Fivel Stewart

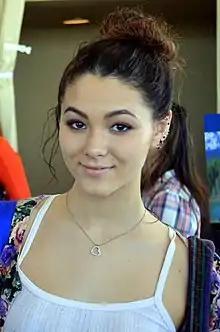
Fivel Stewart in 2012

Trente Heavyn "Fivel" Stewart (born November 4, 1996) is an American actress and singer who first came to attention in her main cast role as Izzie in three seasons of the Netflix series "Atypical" (2018–2021). , she is in the main cast of the Netflix series "The Recruit" and the Fox series "".